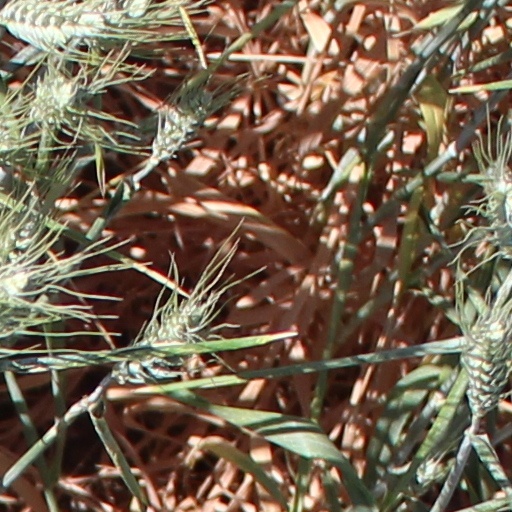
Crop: wheat